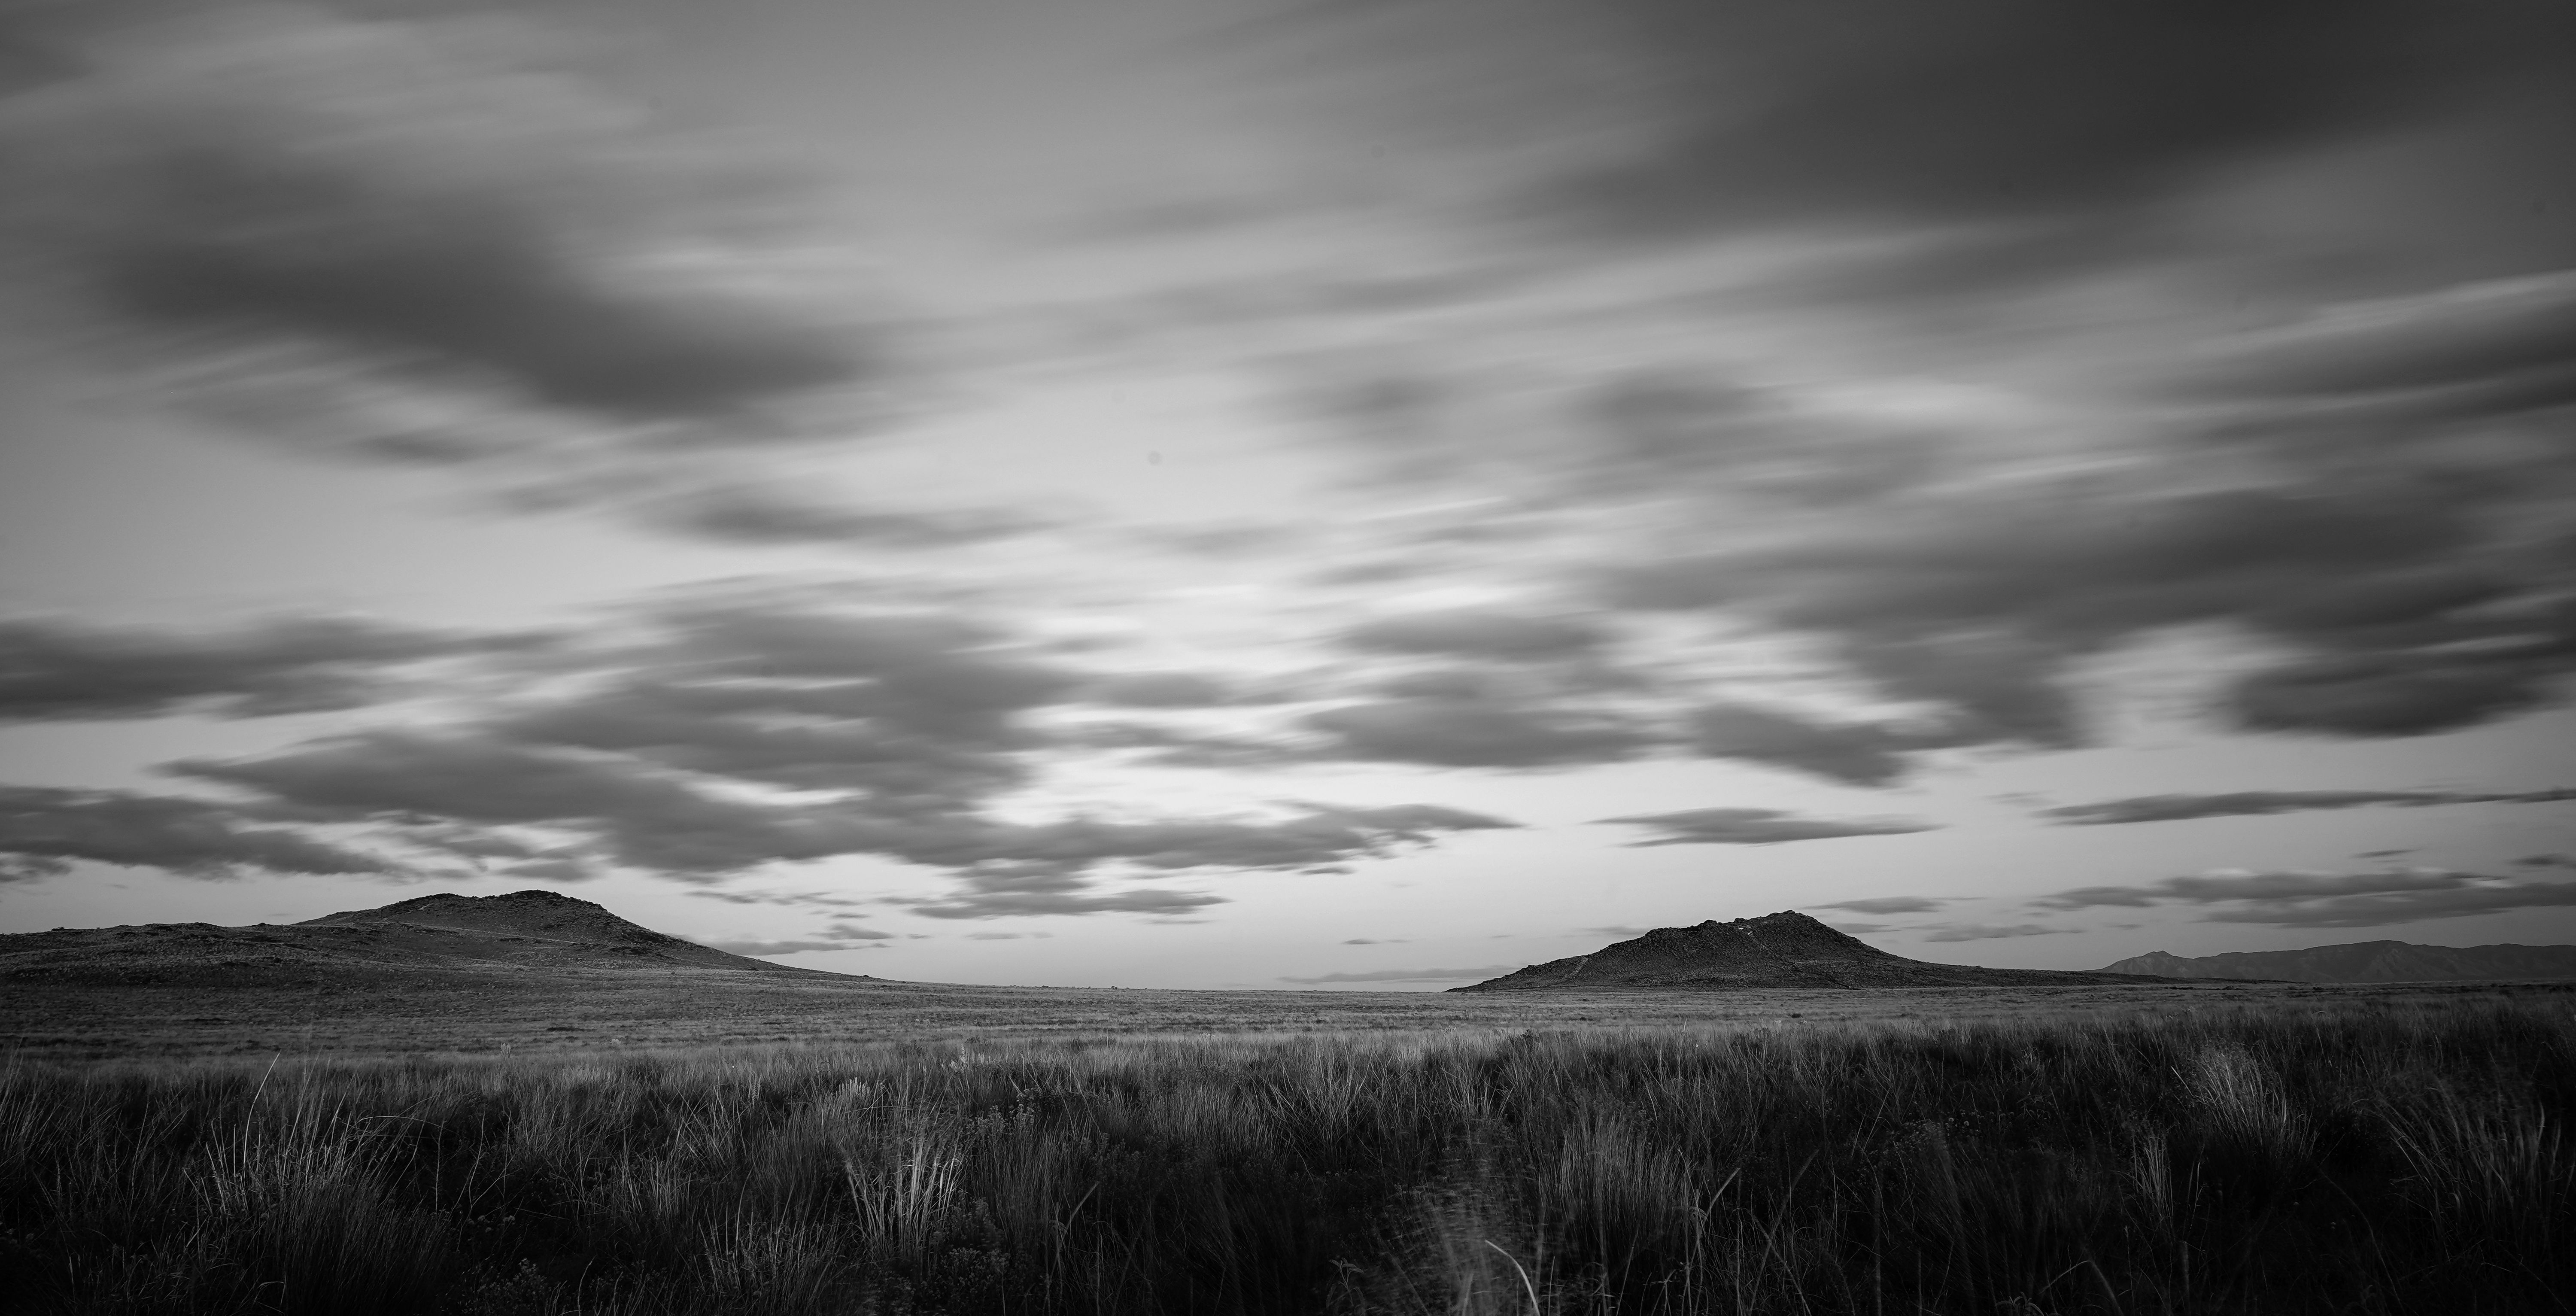
Grassland and hills under the open cloudy sky
The image of a wide plain of grassland fronting two low hills under a sky spread by stretched clouds feels like they are moving.
Black and white nature photography of a wide grassland starting with tall grass in the foreground. Far away, we can see two low hills under a sky spread by stretched clouds giving the feeling of movement. It's a wide-angle shot in natural light.
Labels: Nature, Outdoors, Weather, Field, Grassland, Cloud, Cumulus, Sky, Countryside, Scenery, Mountain, Mountain Range, Land, Silhouette, Plateau, Plant, Reed, Hill, Cloudy sky, Hills
Camera: SONY ILCE-7M3
Lens: FE 24-105mm F4 G OSS
Aperture: F16
Exposure: 71 sec
ISO: 100
Focal length: 24.0 mm